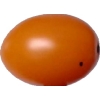
Label: tomato_cherry_orange